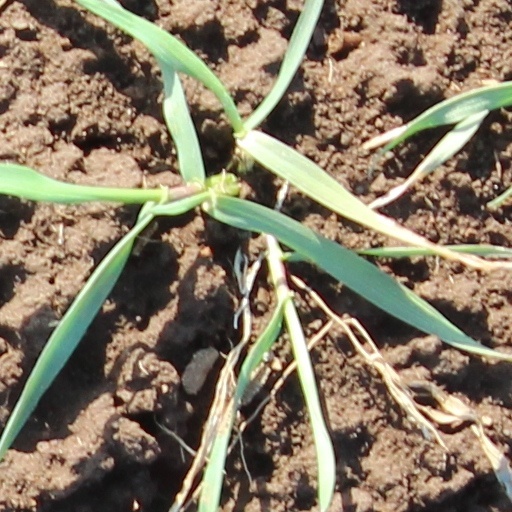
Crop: wheat